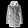
Label: Coat